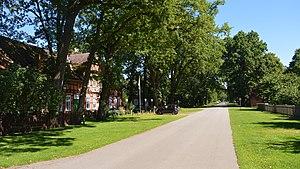
Nienwalde est un quartier de la commune allemande de Gartow, dans l'arrondissement de Lüchow-Dannenberg, Land de Basse-Saxe.